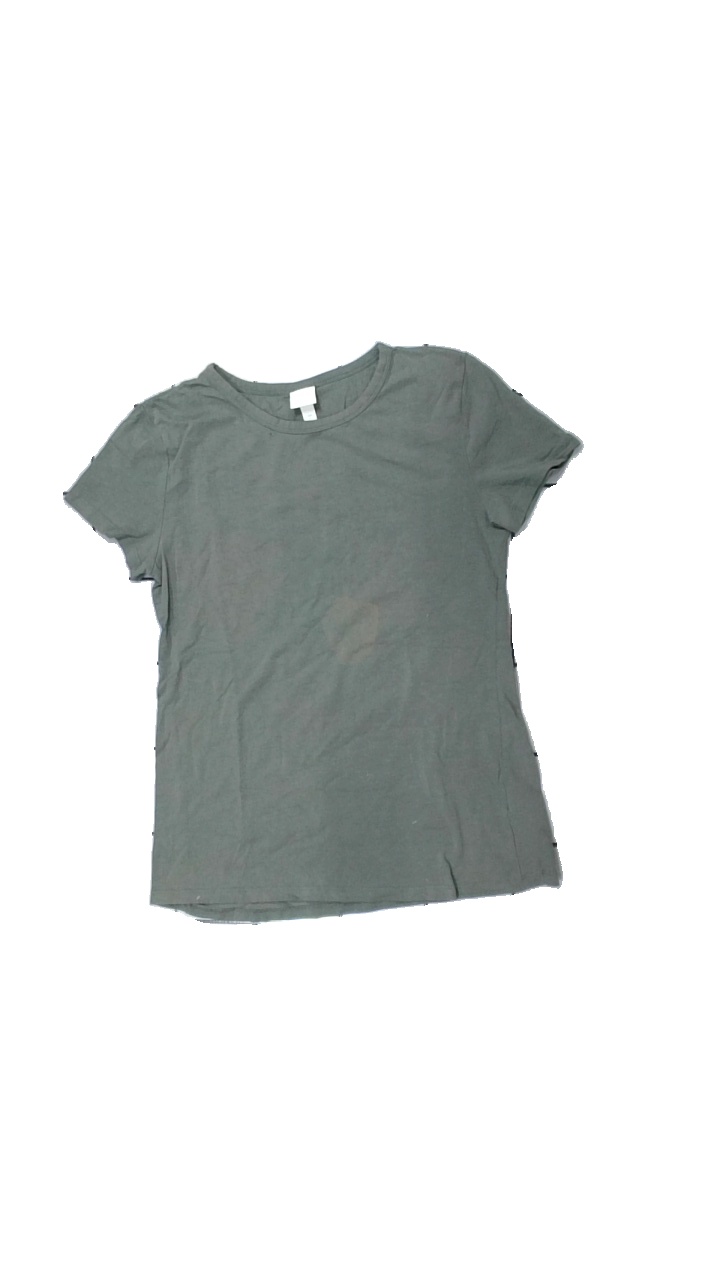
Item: T-shirt (Ladies)
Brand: H&m
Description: grön t-shirt med stor fläck fram, sned i söm
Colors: Green
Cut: Regular
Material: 100% cotton
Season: All
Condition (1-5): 2
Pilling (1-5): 5
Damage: fläckar
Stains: Major
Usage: Export
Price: <50